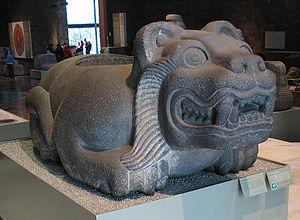
Ocelotl-Cuauhxicalli (salle mexica du Musée national d'Anthropologie de Mexico).
Un cuauhxicalli est une sorte d'autel en pierre utilisé en Mésoamérique pour y déposer le cœur excisé et le sang des victimes des sacrifices humains. Certains, de plus grandes dimensions, faisaient également office de pierre de sacrifice.